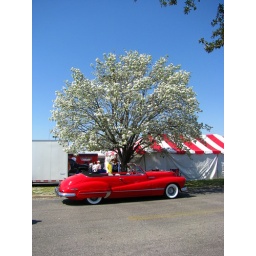
red ragtop under a pear tree